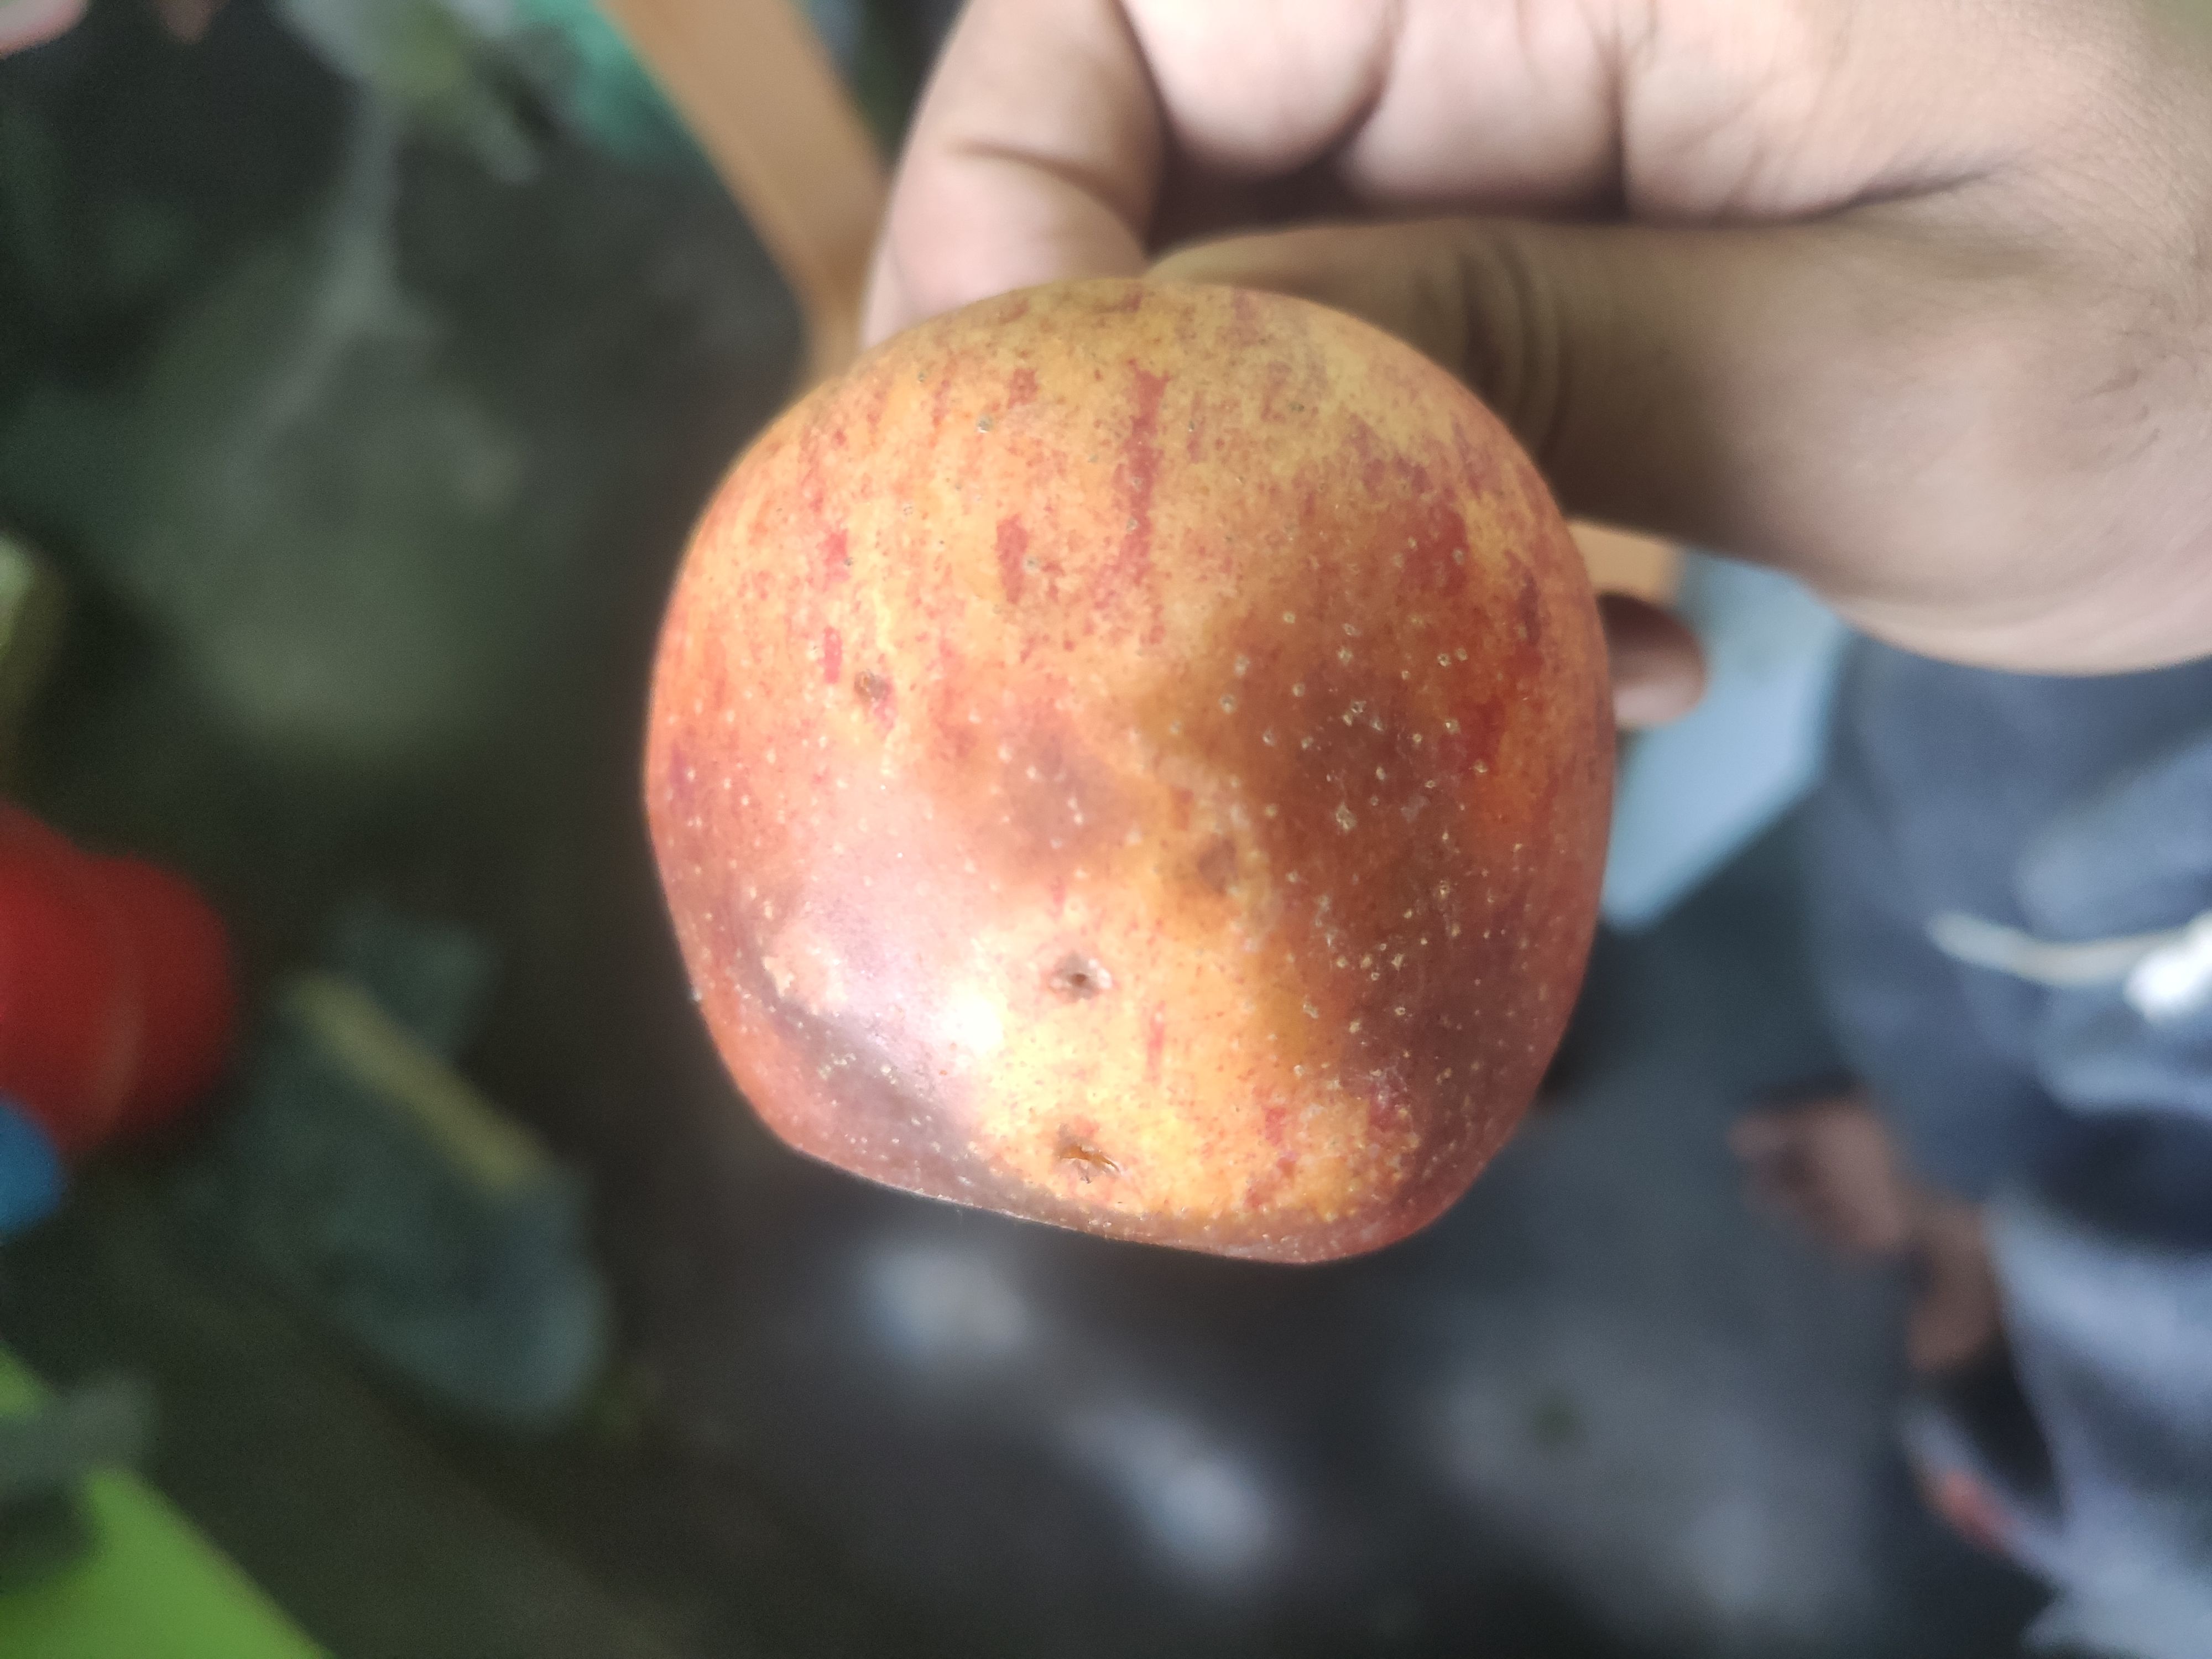
Fruit: apple
Grade: 3rd-grade